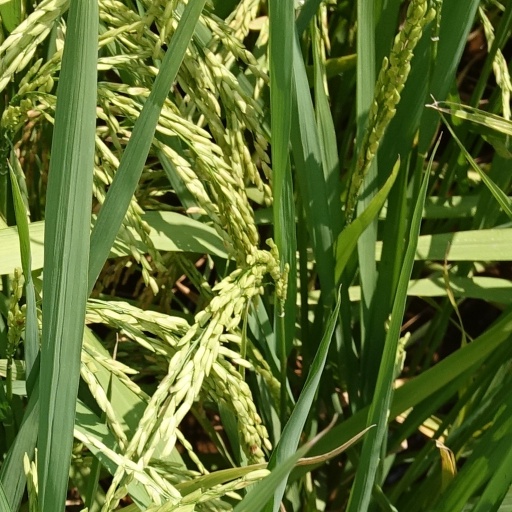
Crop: rice